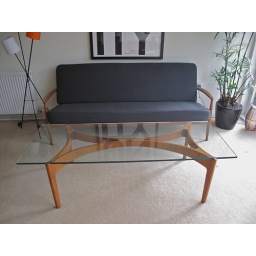
Very rare glass &amp;amp; teak coffee table designed by Svend Ellekaer, early 60's. Produced by Christian Linneberg, Denmark.